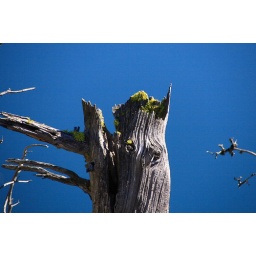
Water actually, taken standing above the tree stump looking down towards the lake waters.